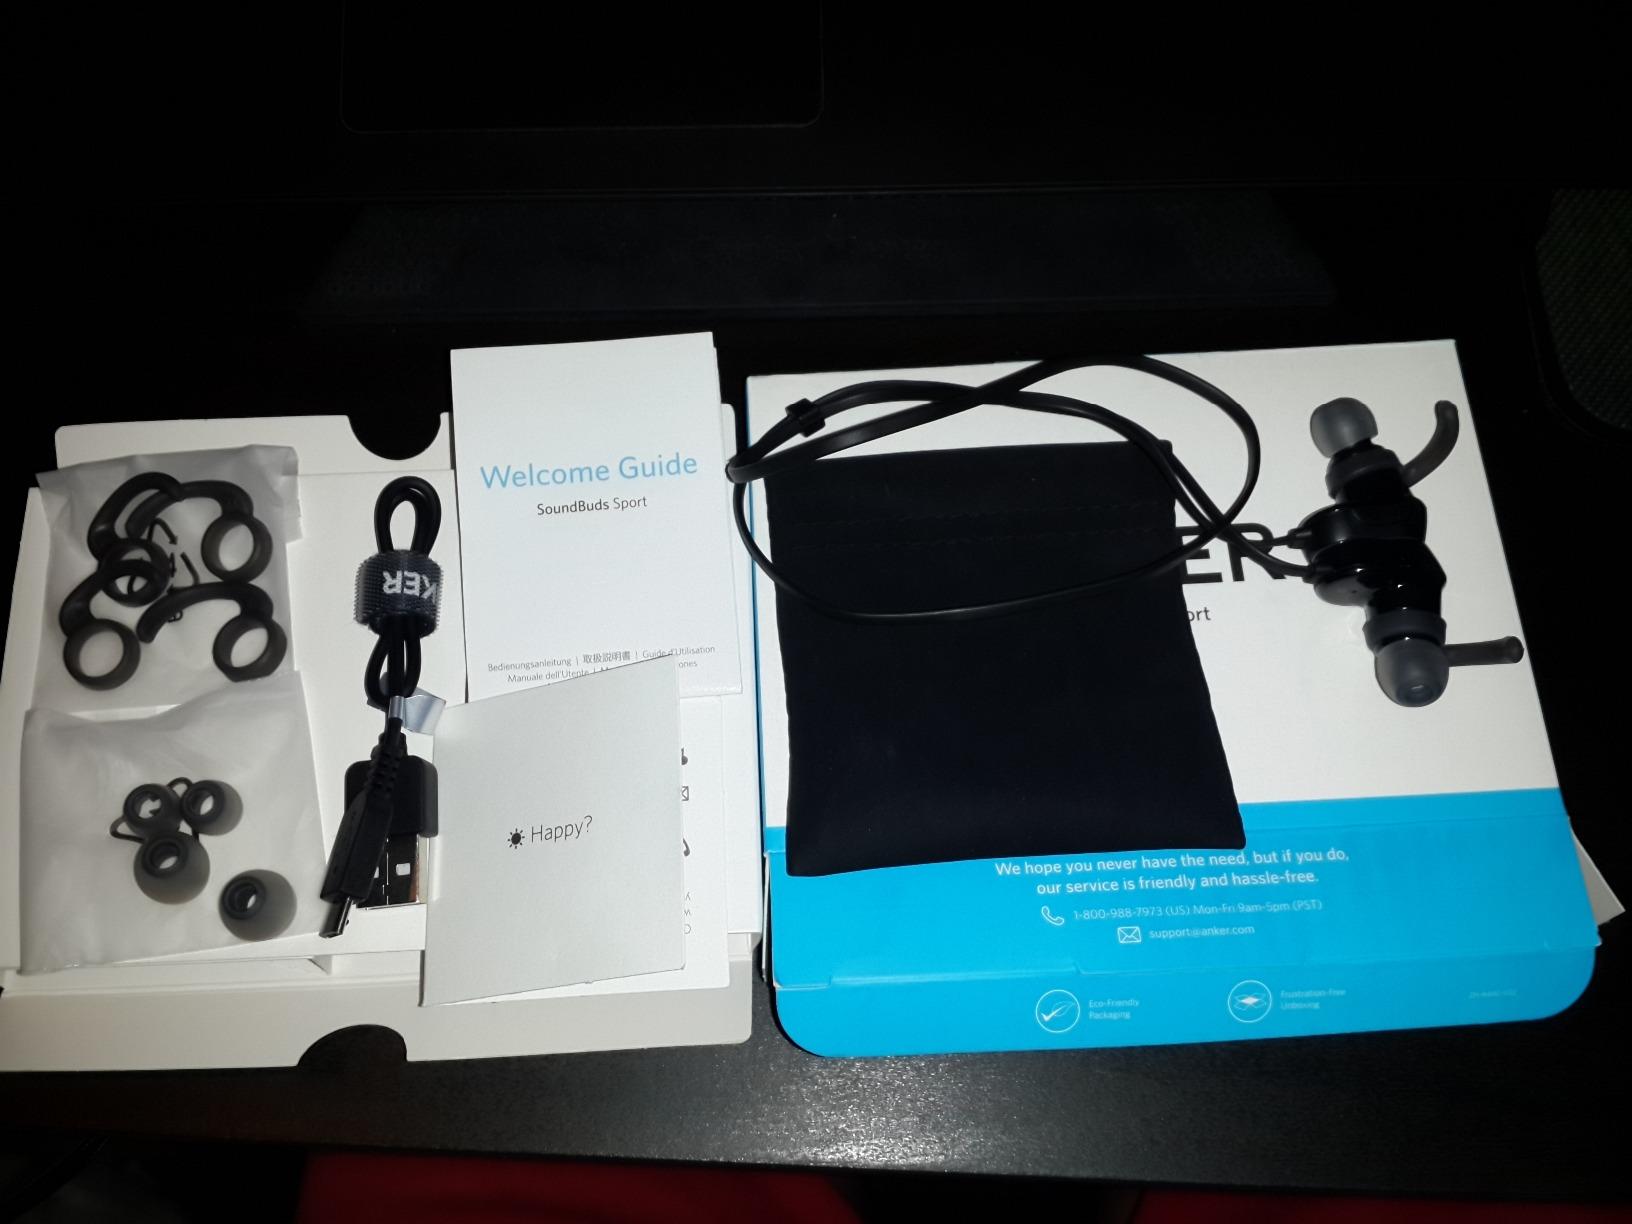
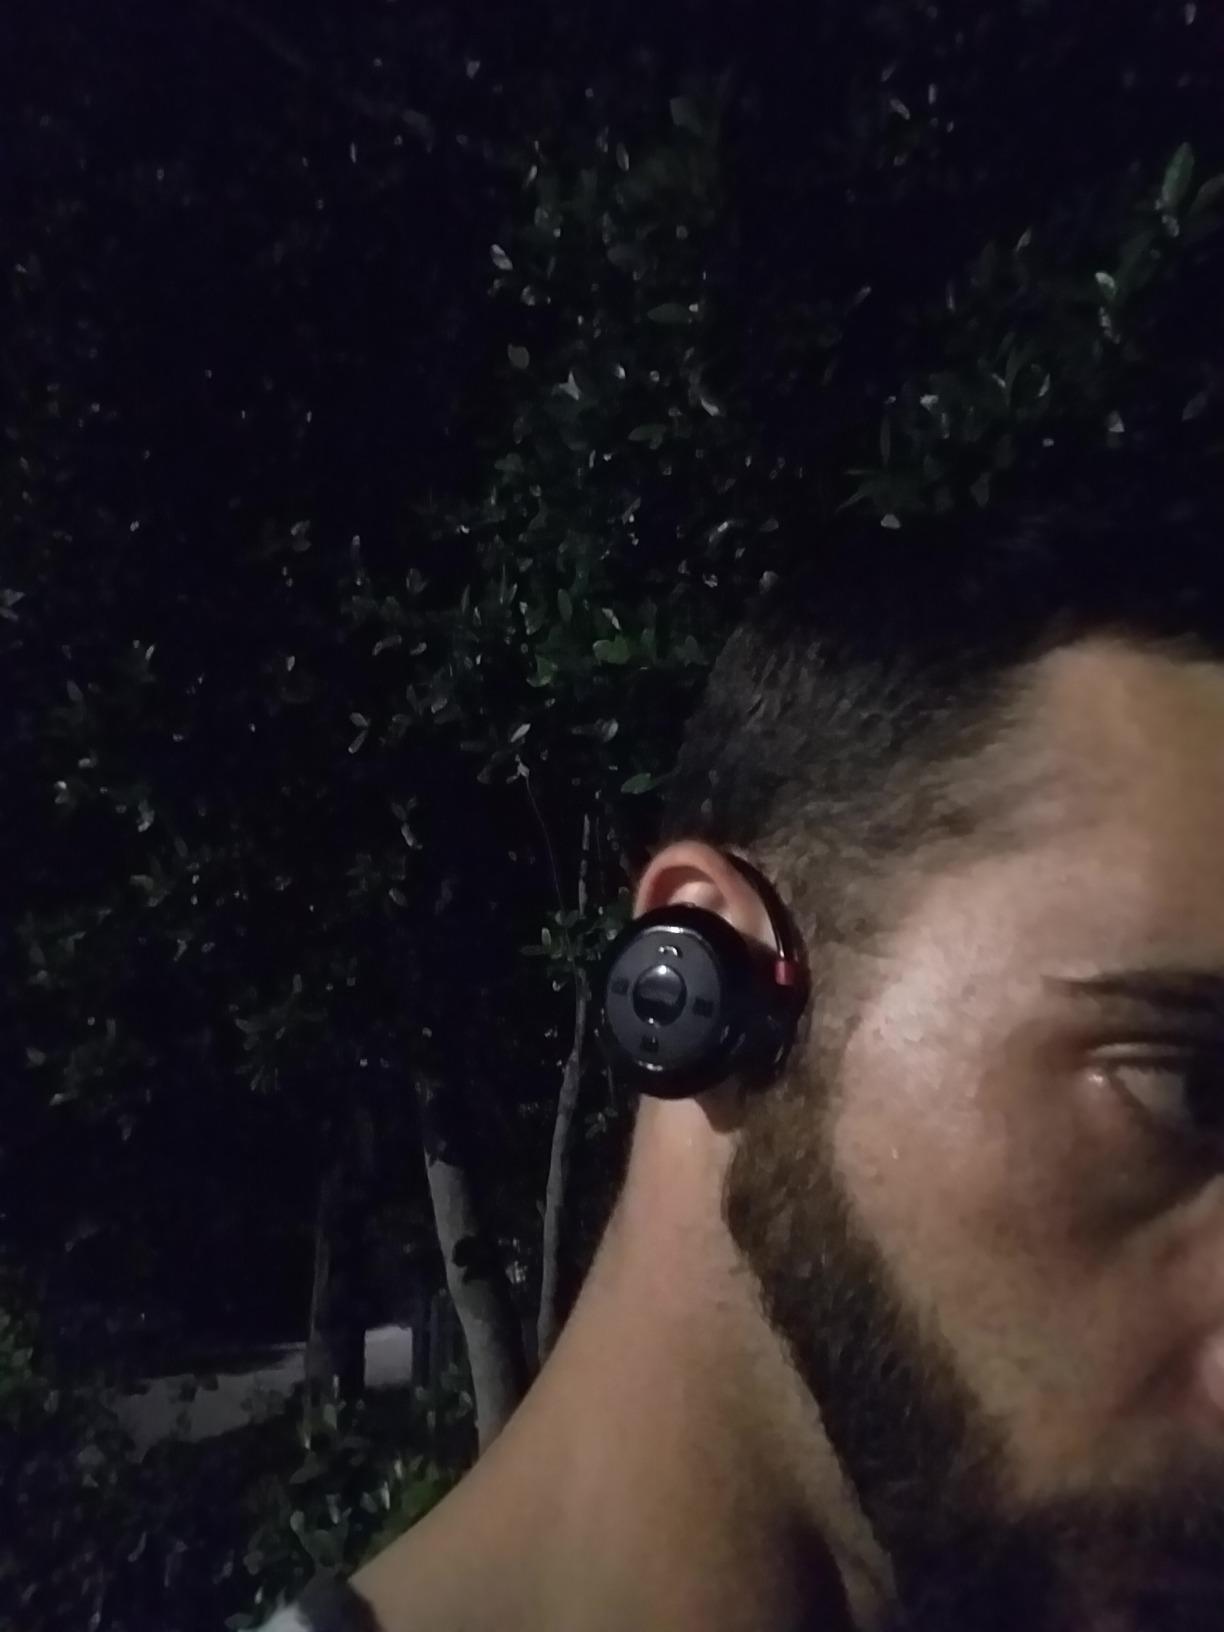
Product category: headphones
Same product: no